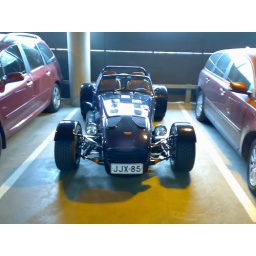
Nice car in office parking lot